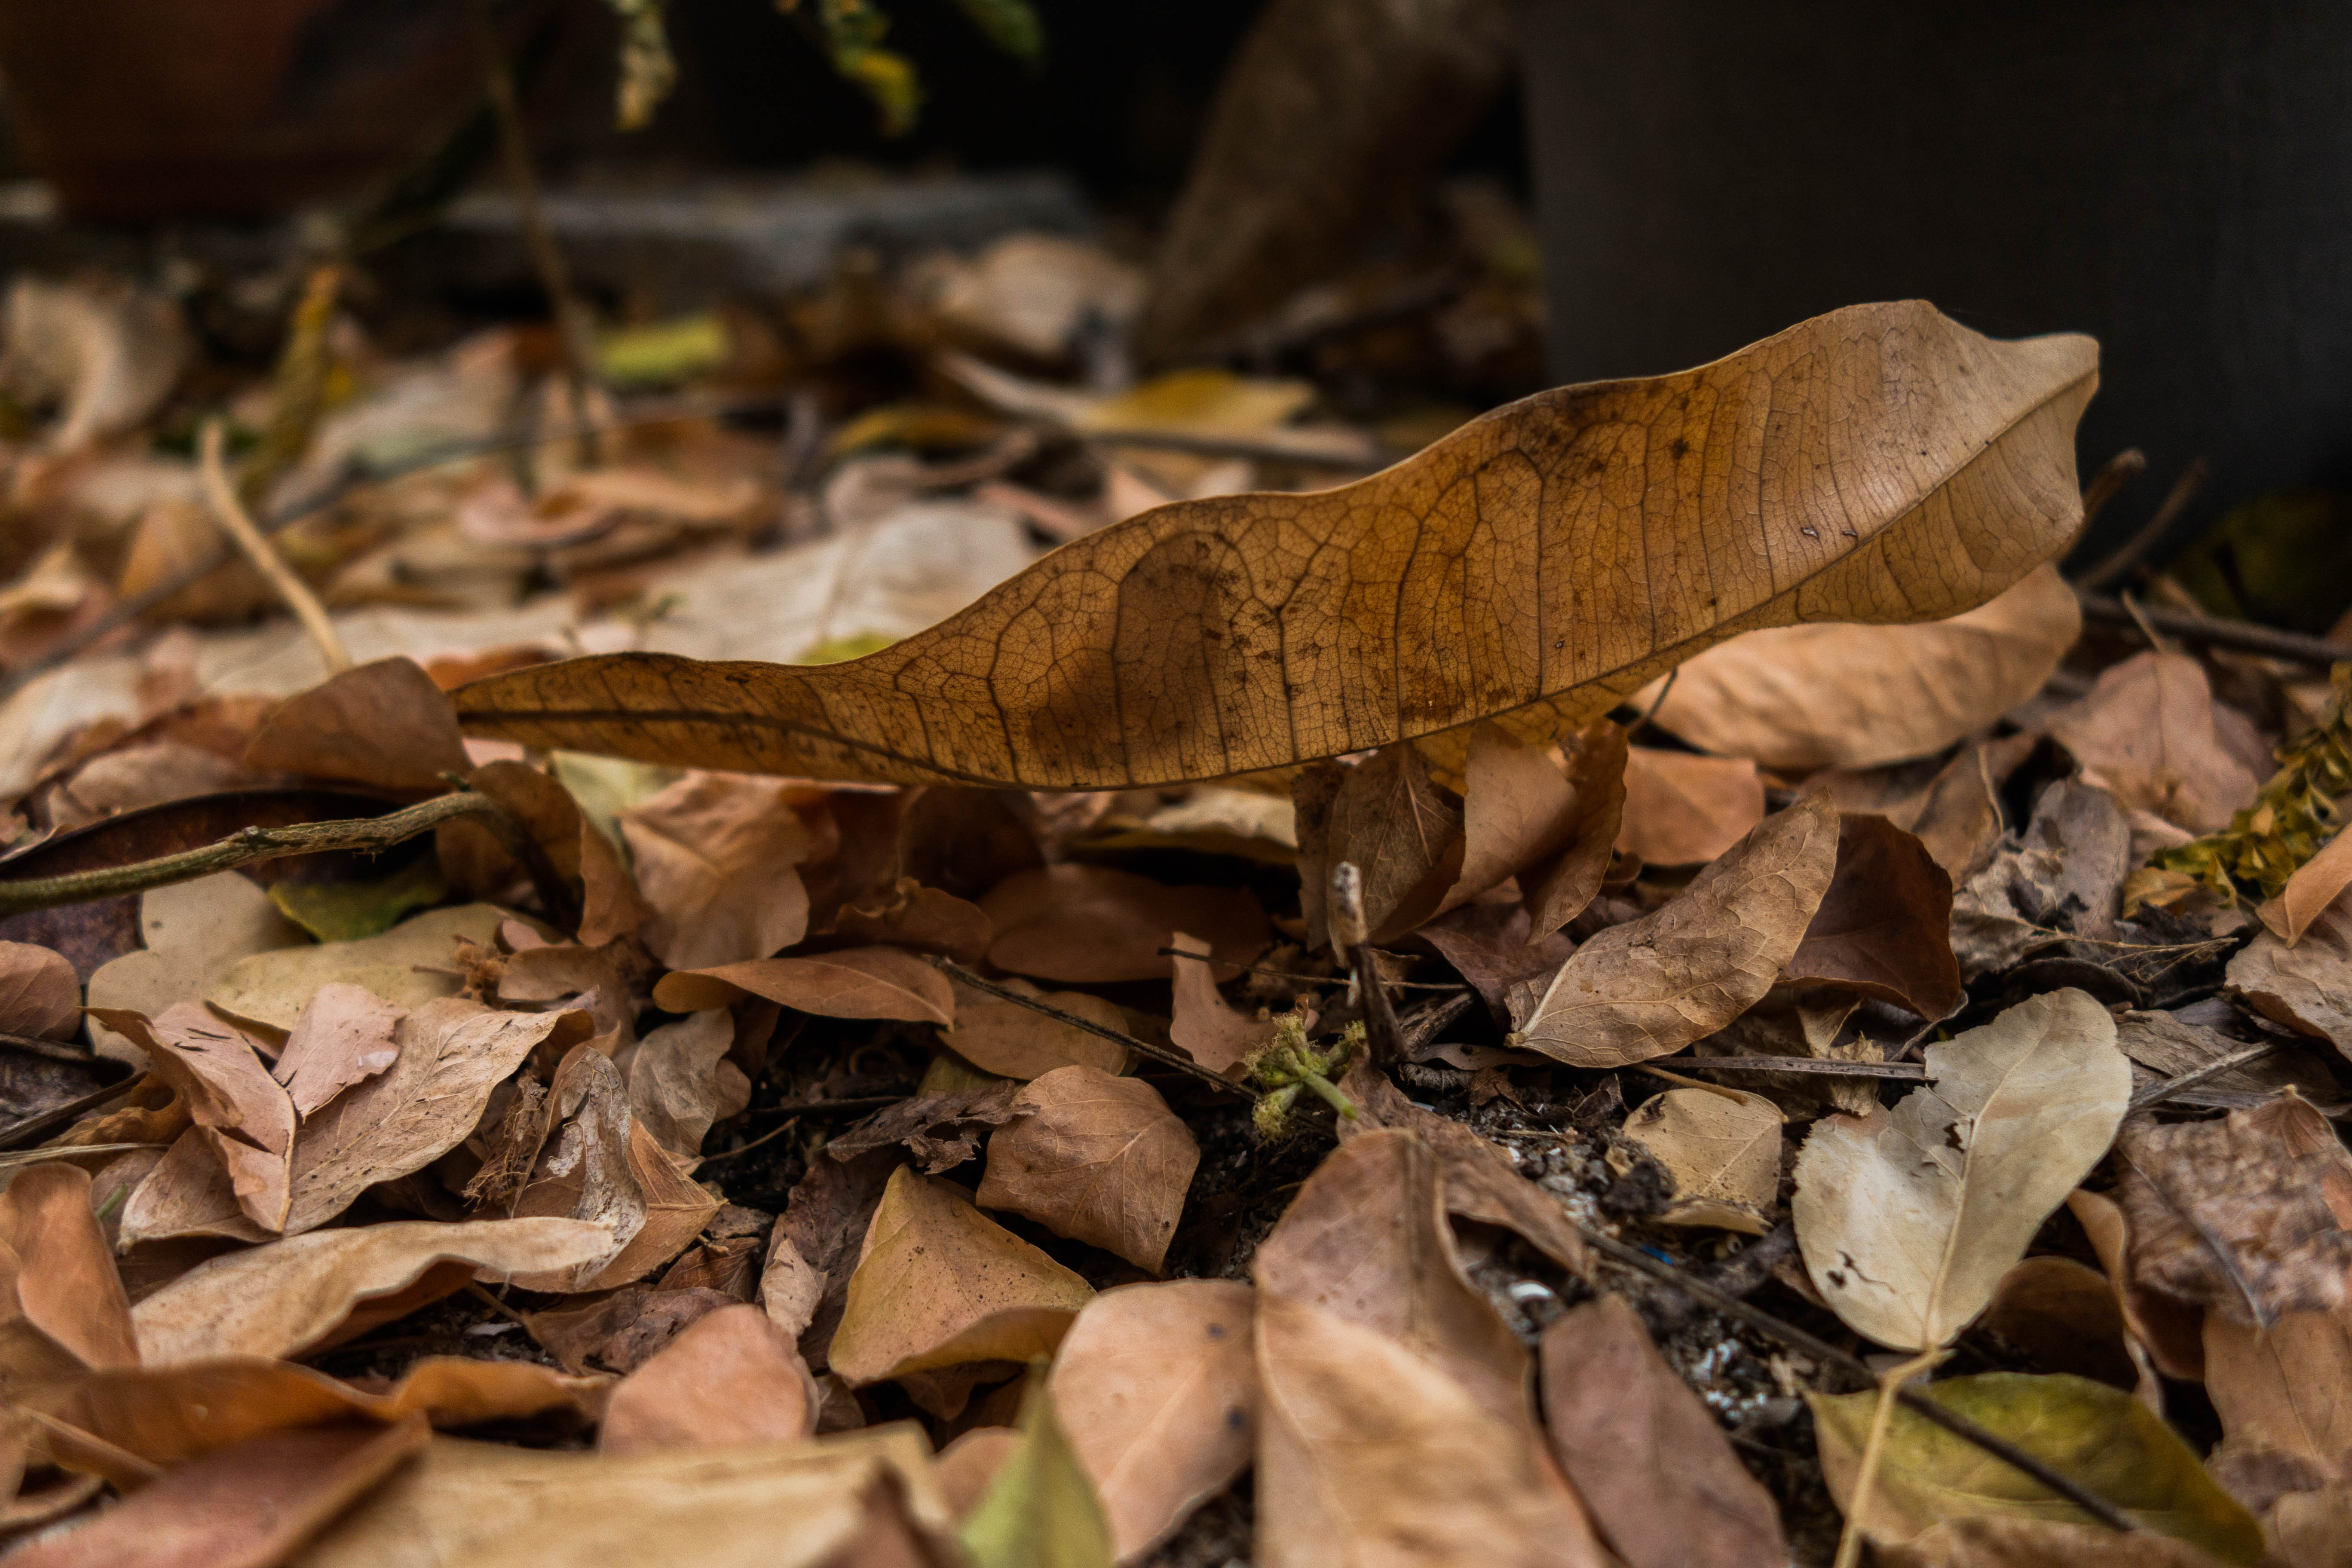
grass, dead leaf, summer, leaf, brown, adaptation, plant, organism, wood, tree, reptile, soil, autumn